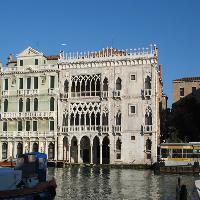
Weather: sun or clear